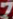
Number: 7